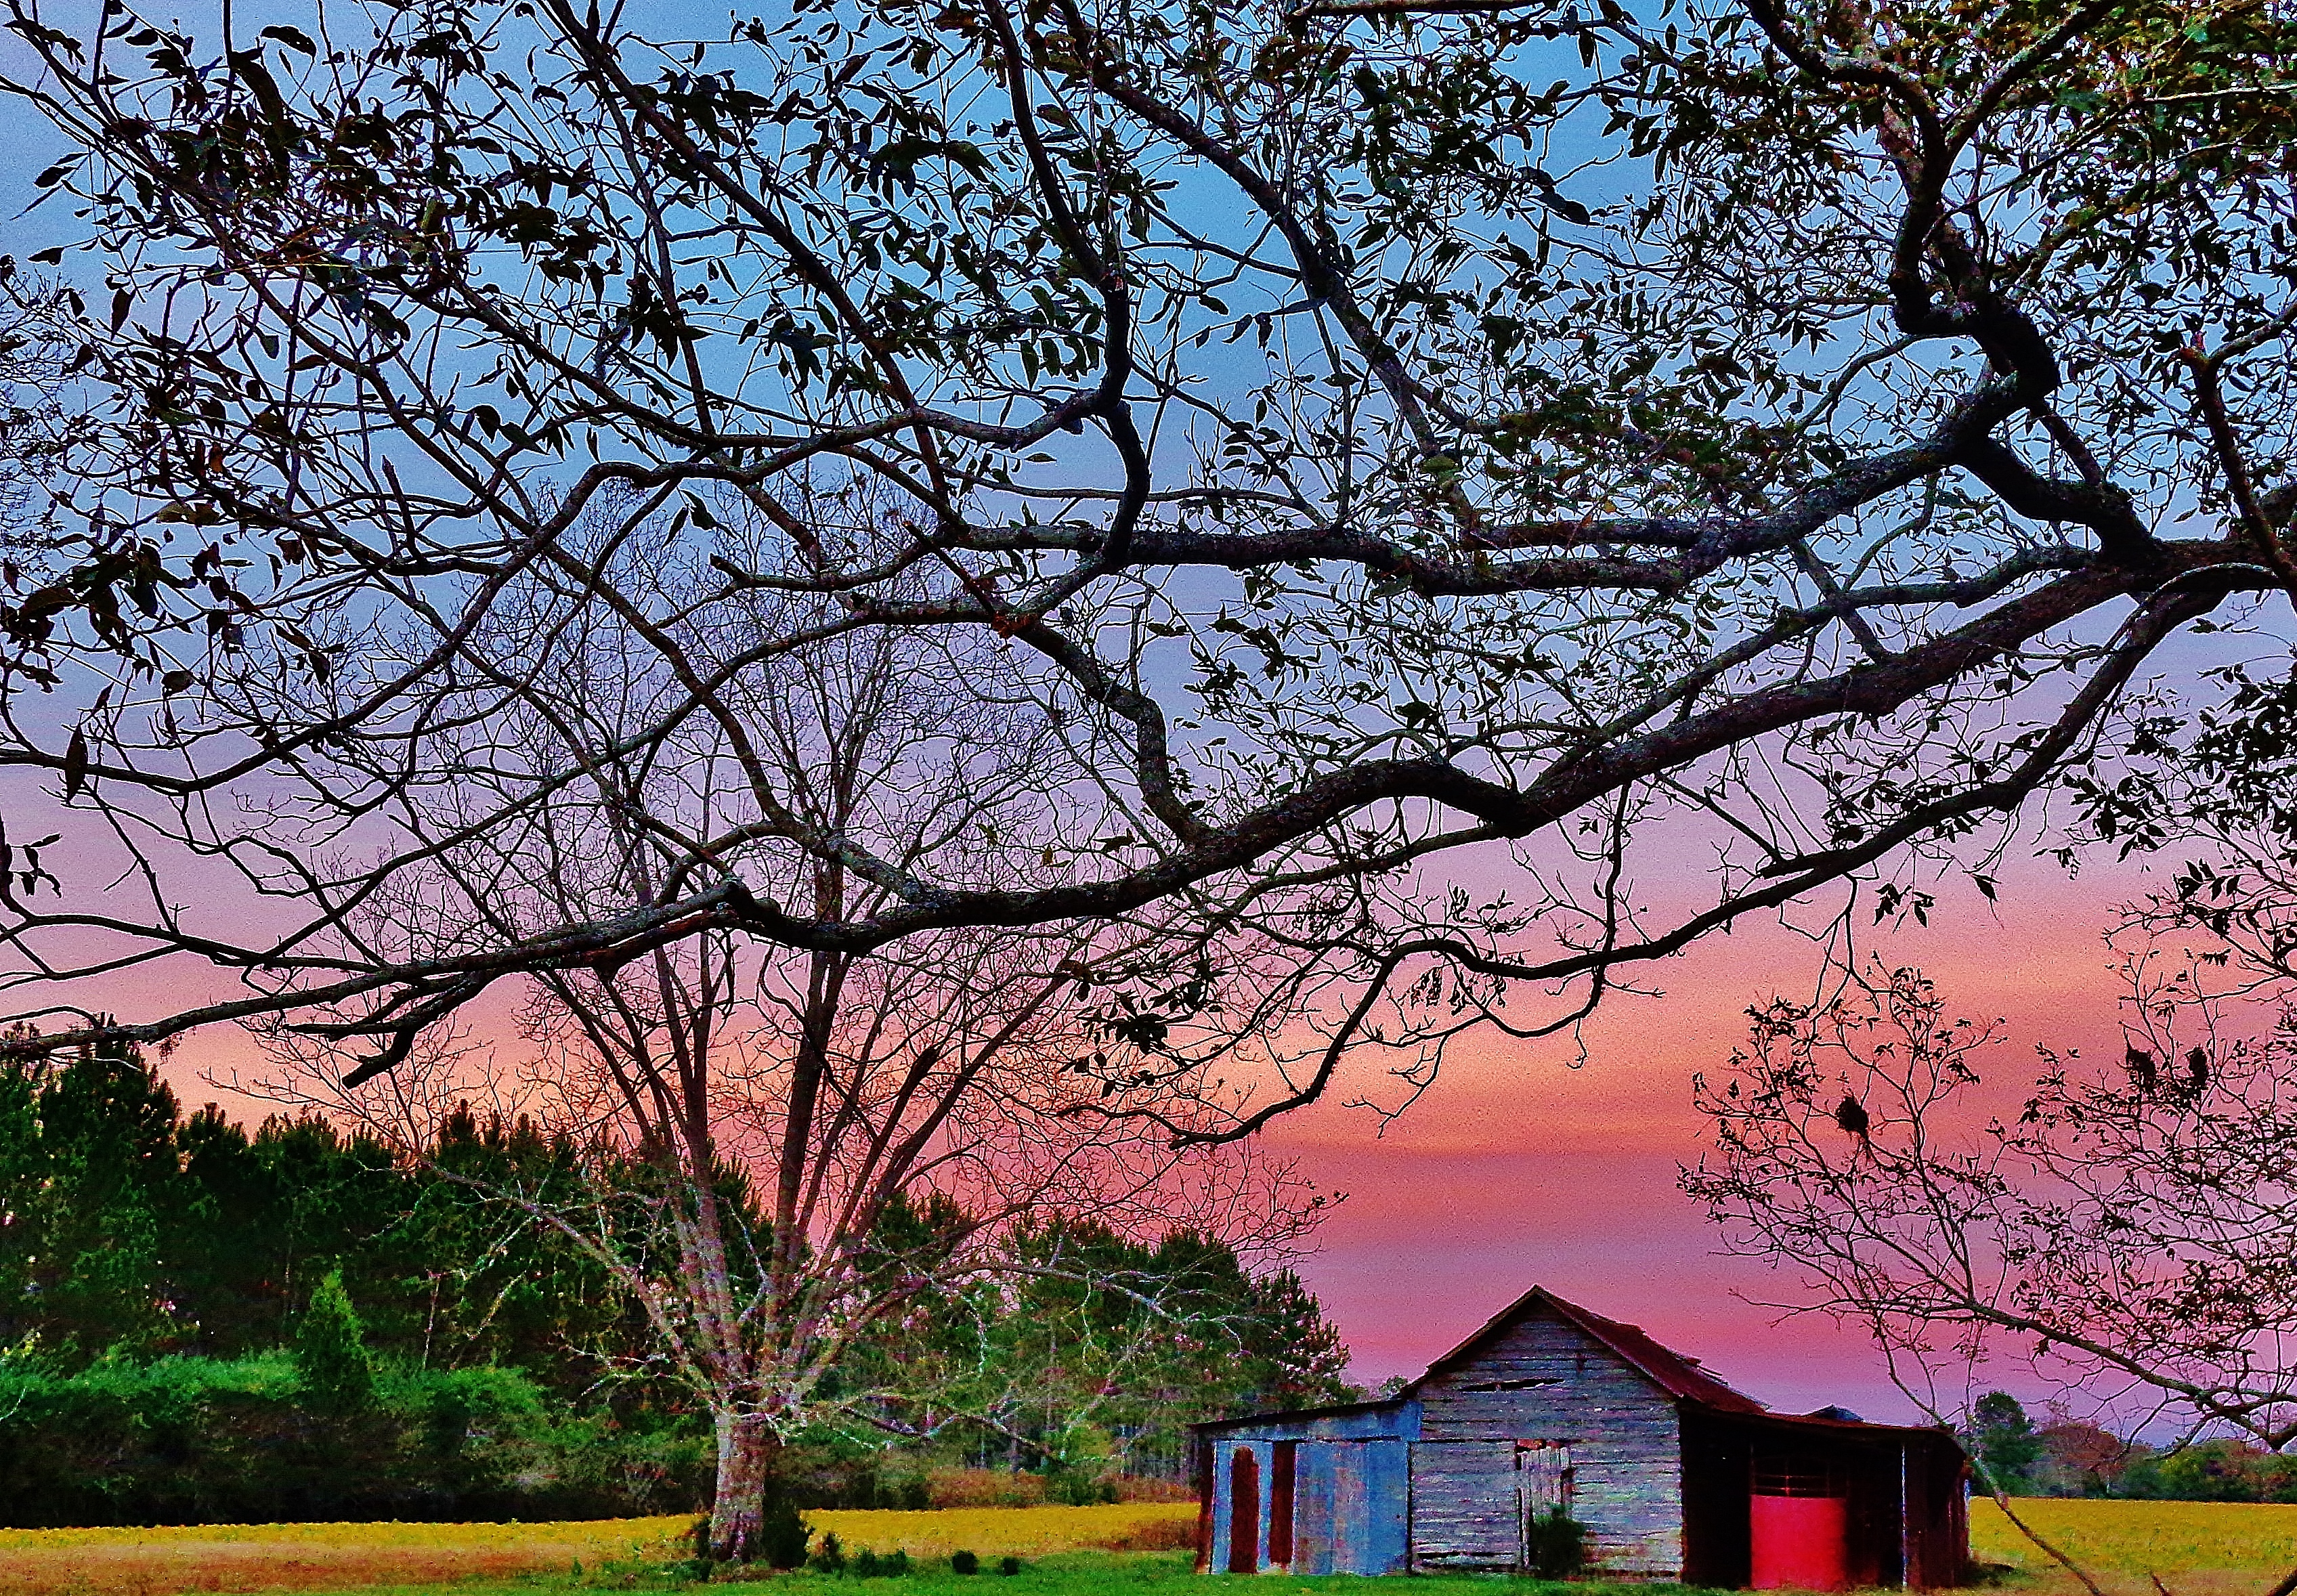
tree, branch, blossom, plant, sky, sunset, morning, leaf, flower, evening, autumn, cherry blossom, florida, chipleyflorida, thesunshinestate, awardtree, northwestflorida, thefloridapanhandle, rural area, woody plant